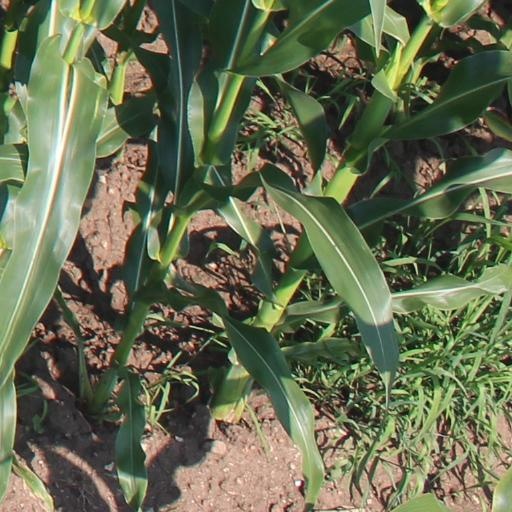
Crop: maize; corn